Green and golden bell frog

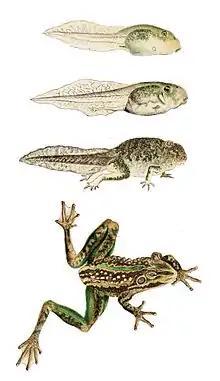
Development of green and golden bell frog

The green and golden bell frog breeds in the warmer months from October to March, although some cases have been recorded earlier at the end of winter. Reproduction appears to be influenced by geography. More southerly and highland populations appear to have a shorter window for breeding than their more northerly and lowland counterparts. The latter appear commence breeding earlier and end later than the former group. During the breeding season, males call, usually while floating in the water, but sometimes on vegetation at the side of a pond, mainly at night. They do so with a deep growl that has been described as a four-part "walk-walk sound"—likened to the sound of a motorbike changing gears. Males have been found to respond to recordings of the call, and this is why entire groups of males will then call in unison. Males are also more likely to call under certain temperature ranges, 16–23 °C for water temperature, and 14–25 °C in the air. Calling is also more likely immediately after rain has occurred.